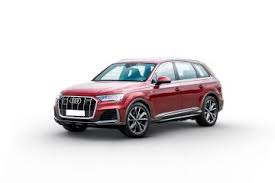
Label: noambulance